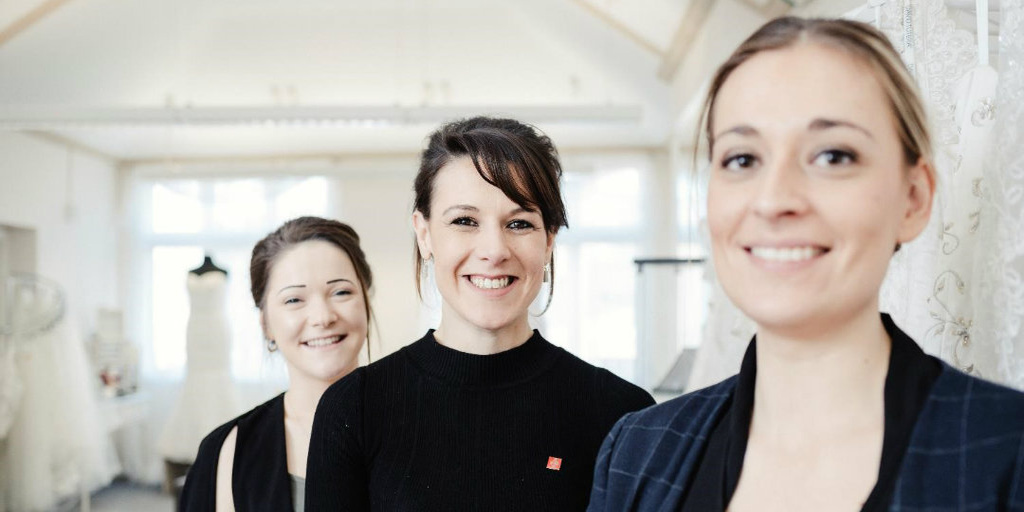
Gender: women